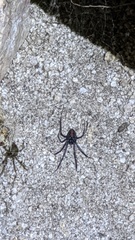
Species: Lactrodectus_hesperus